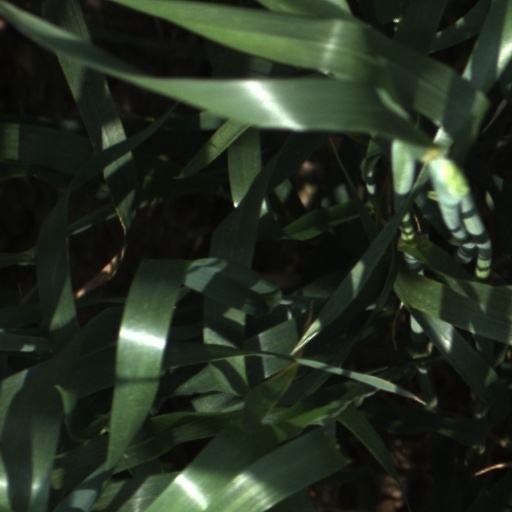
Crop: wheat